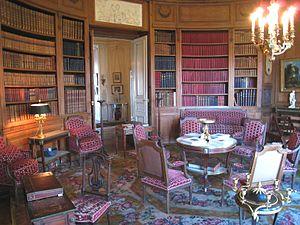
Le musée Nissim-de-Camondo, inauguré en décembre 1936, est situé dans le 8ᵉ arrondissement de Paris, dans l'hôtel Moïse de Camondo, construit par René Sergent entre 1911 et 1914 en bordure du parc Monceau. Il abrite une collection exceptionnelle de mobilier et d'objets d'art du XVIIIᵉ siècle français dans un hôtel particulier préservé dans l'état où il était habité au début du XXᵉ siècle.